Theatre Under the Stars (Vancouver)

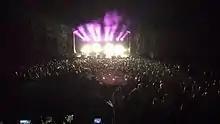
Concert at Malkin Bowl

Theatre Under The Stars Society had its last season in 1963. Then in 1969 a new theatre company, Theatre in the Park, began presenting two musicals a season. The company renamed itself to Theatre Under the Stars in 1980.